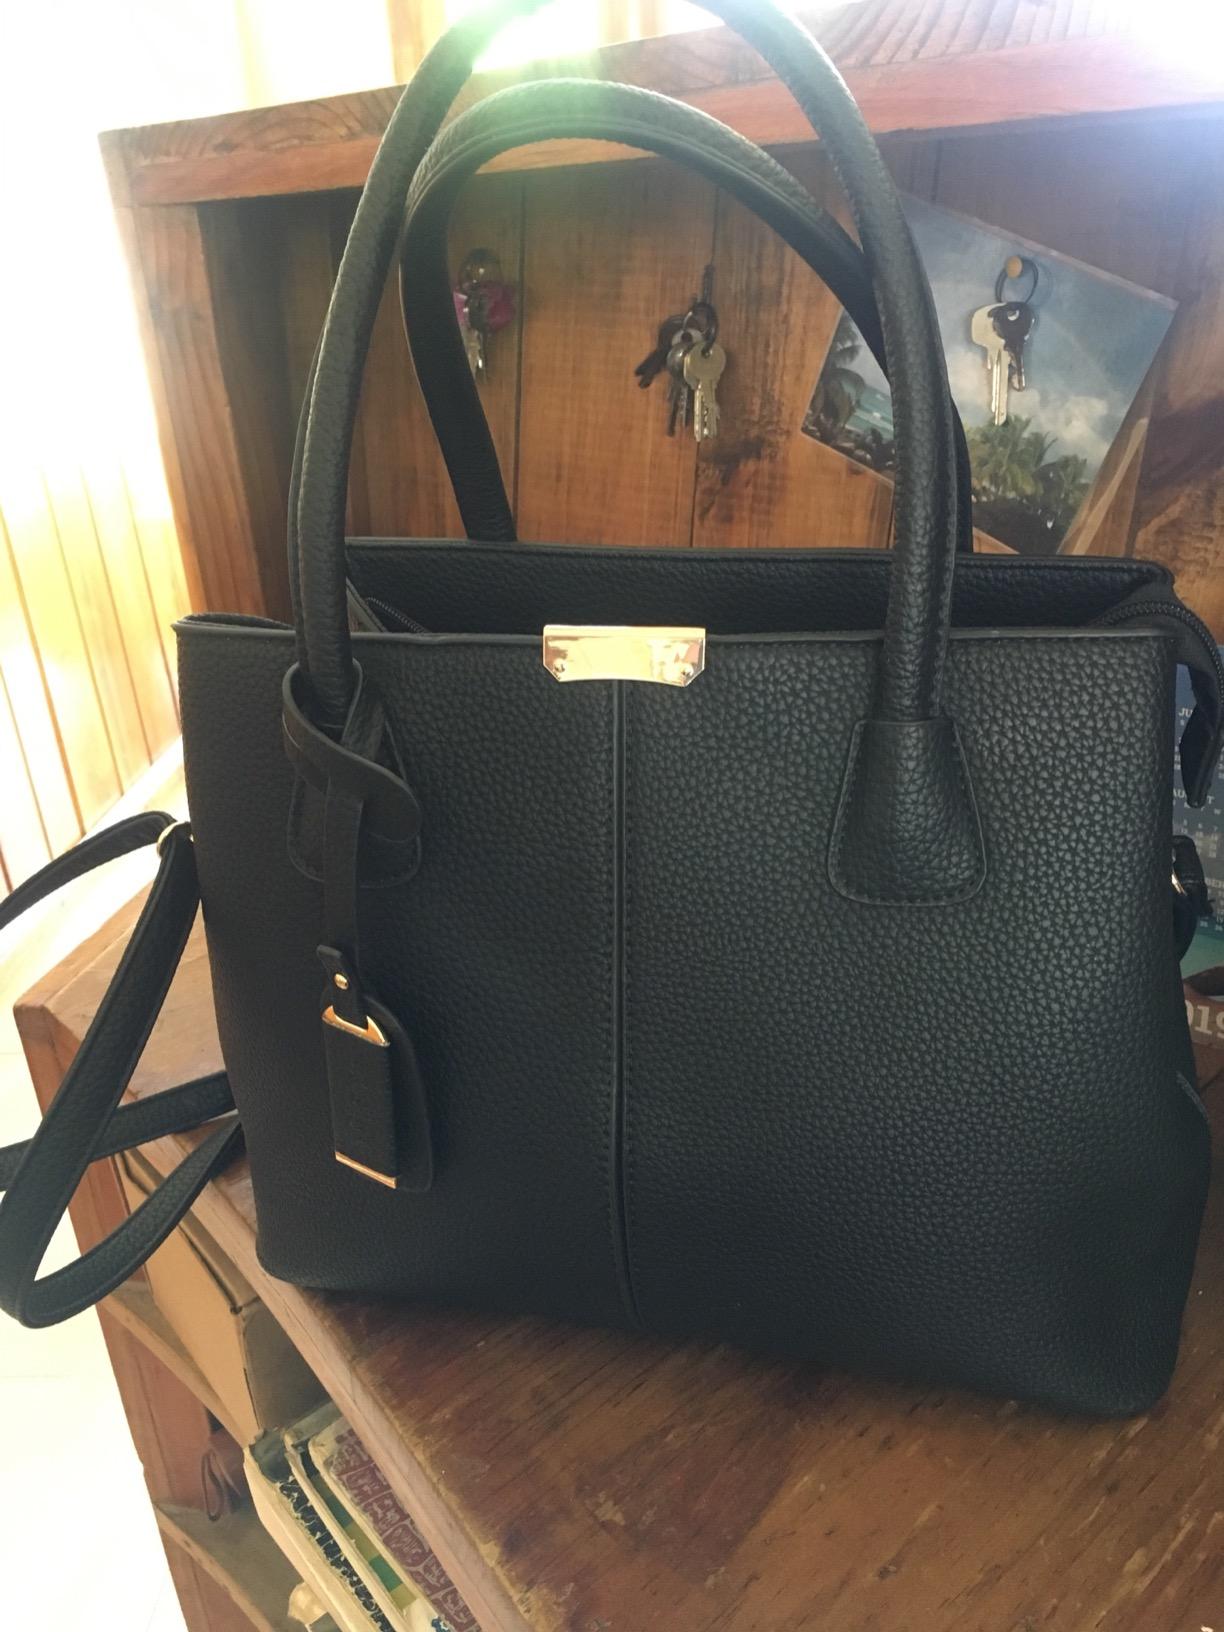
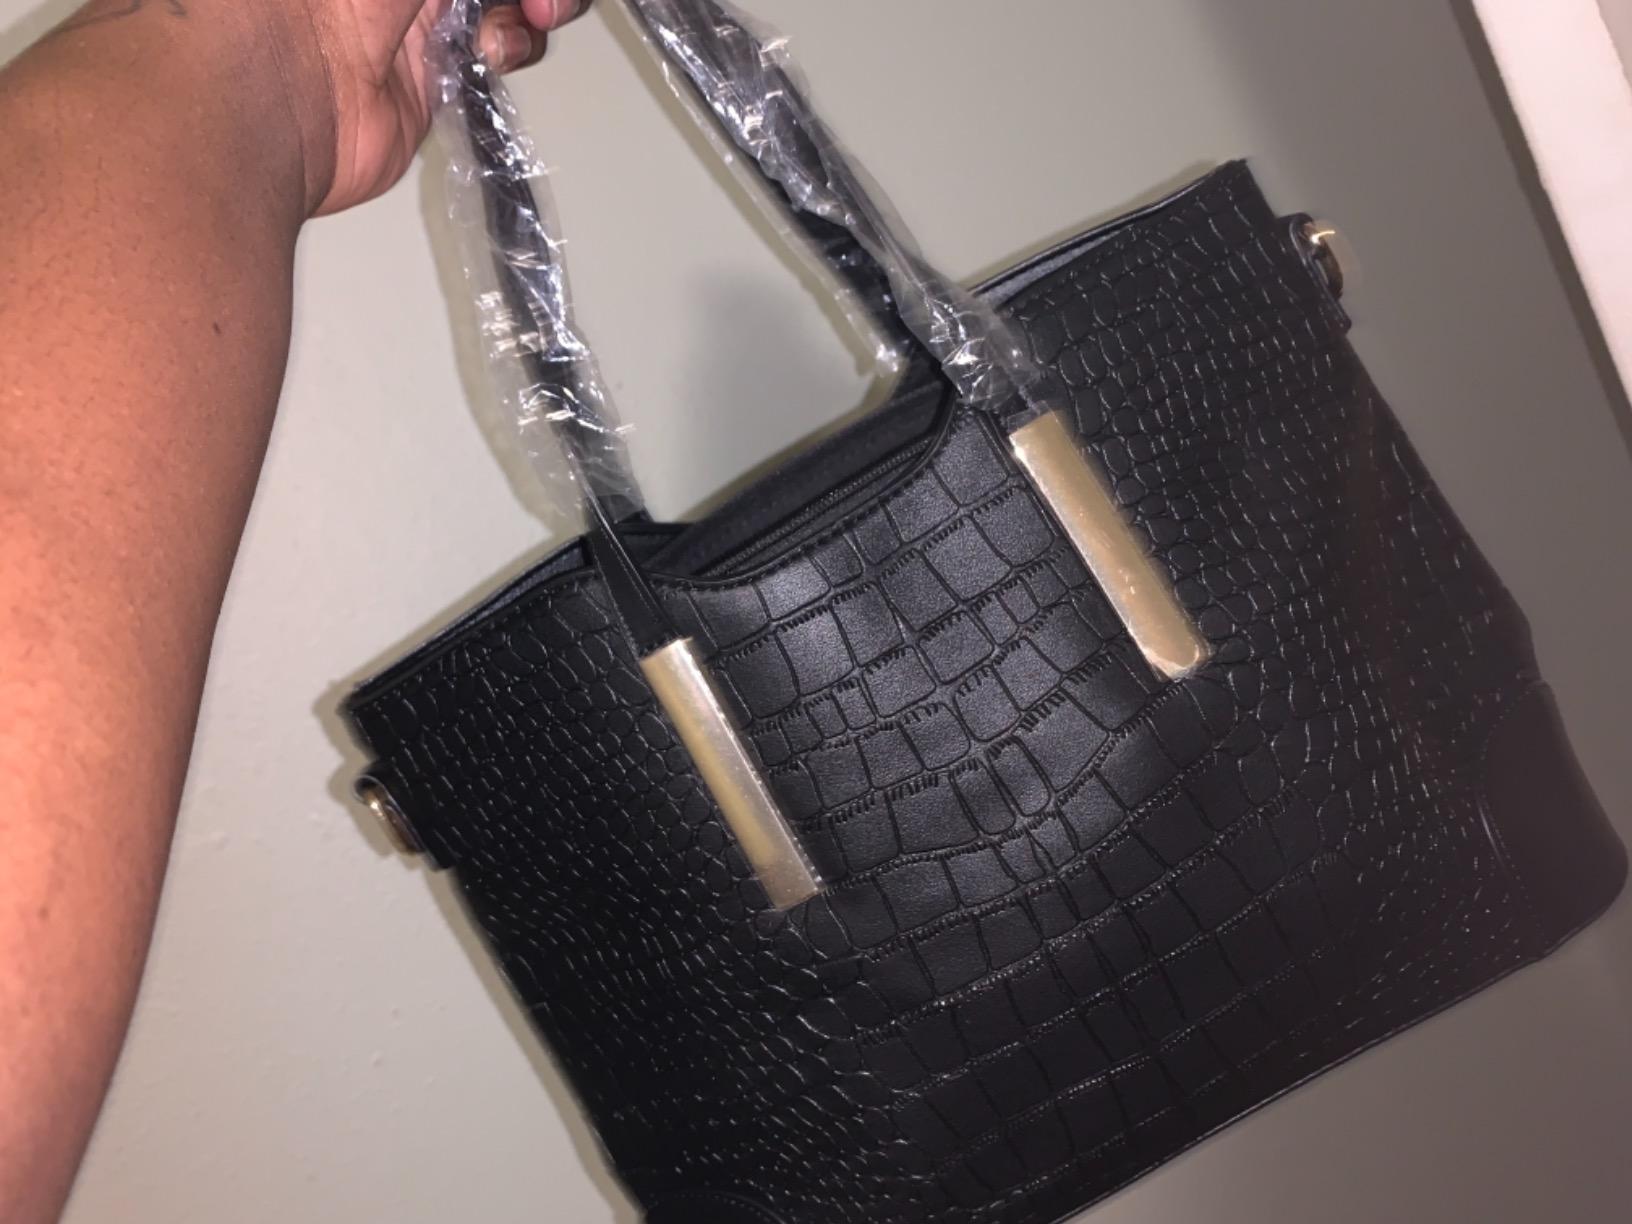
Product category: accessories_handbag
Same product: no